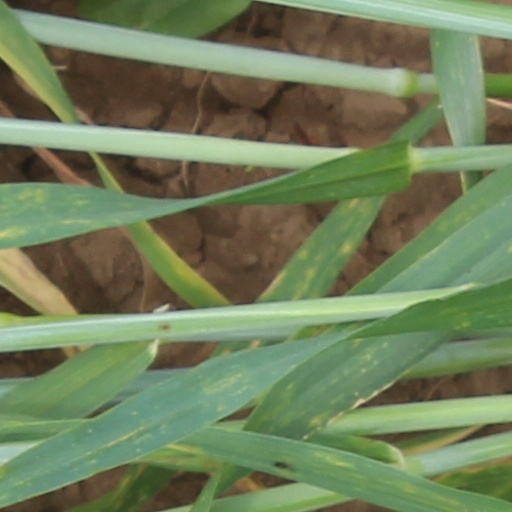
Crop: wheat